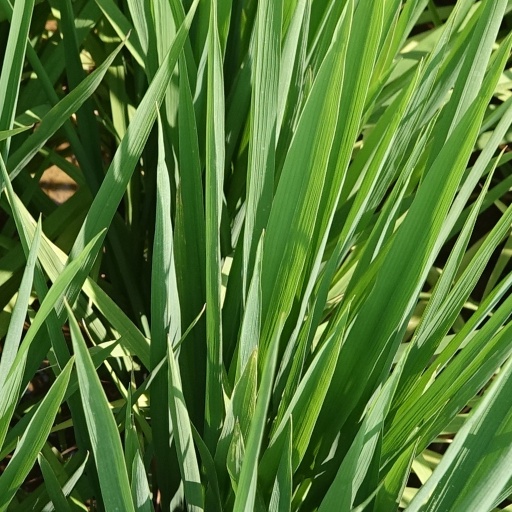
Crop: rice